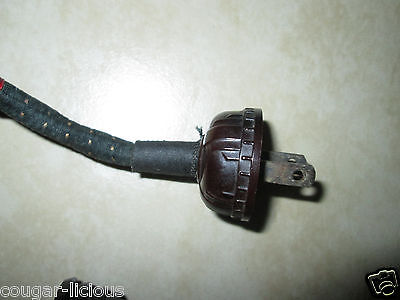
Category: toaster